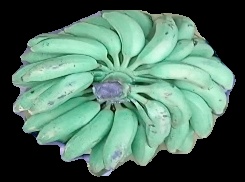
Variety: elakki-bale
Grade: grade1